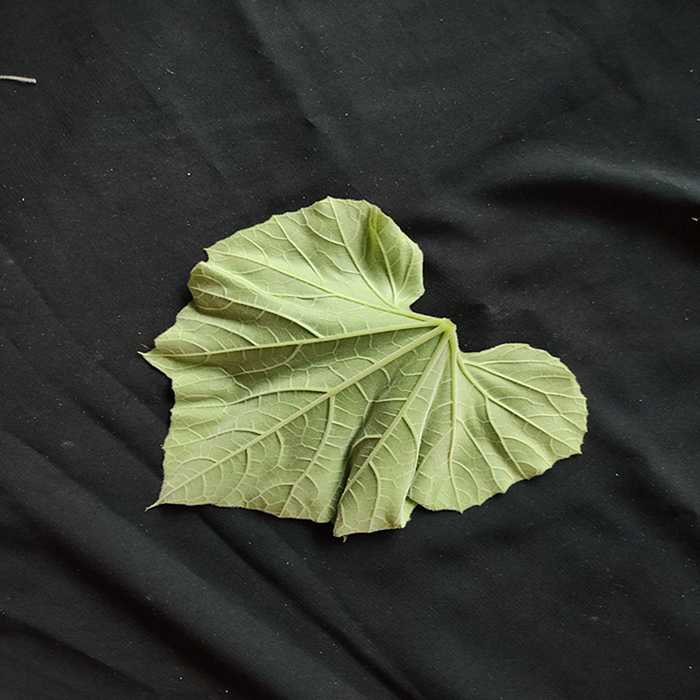
Plant: Bottle gourd
Label: Fresh leaf